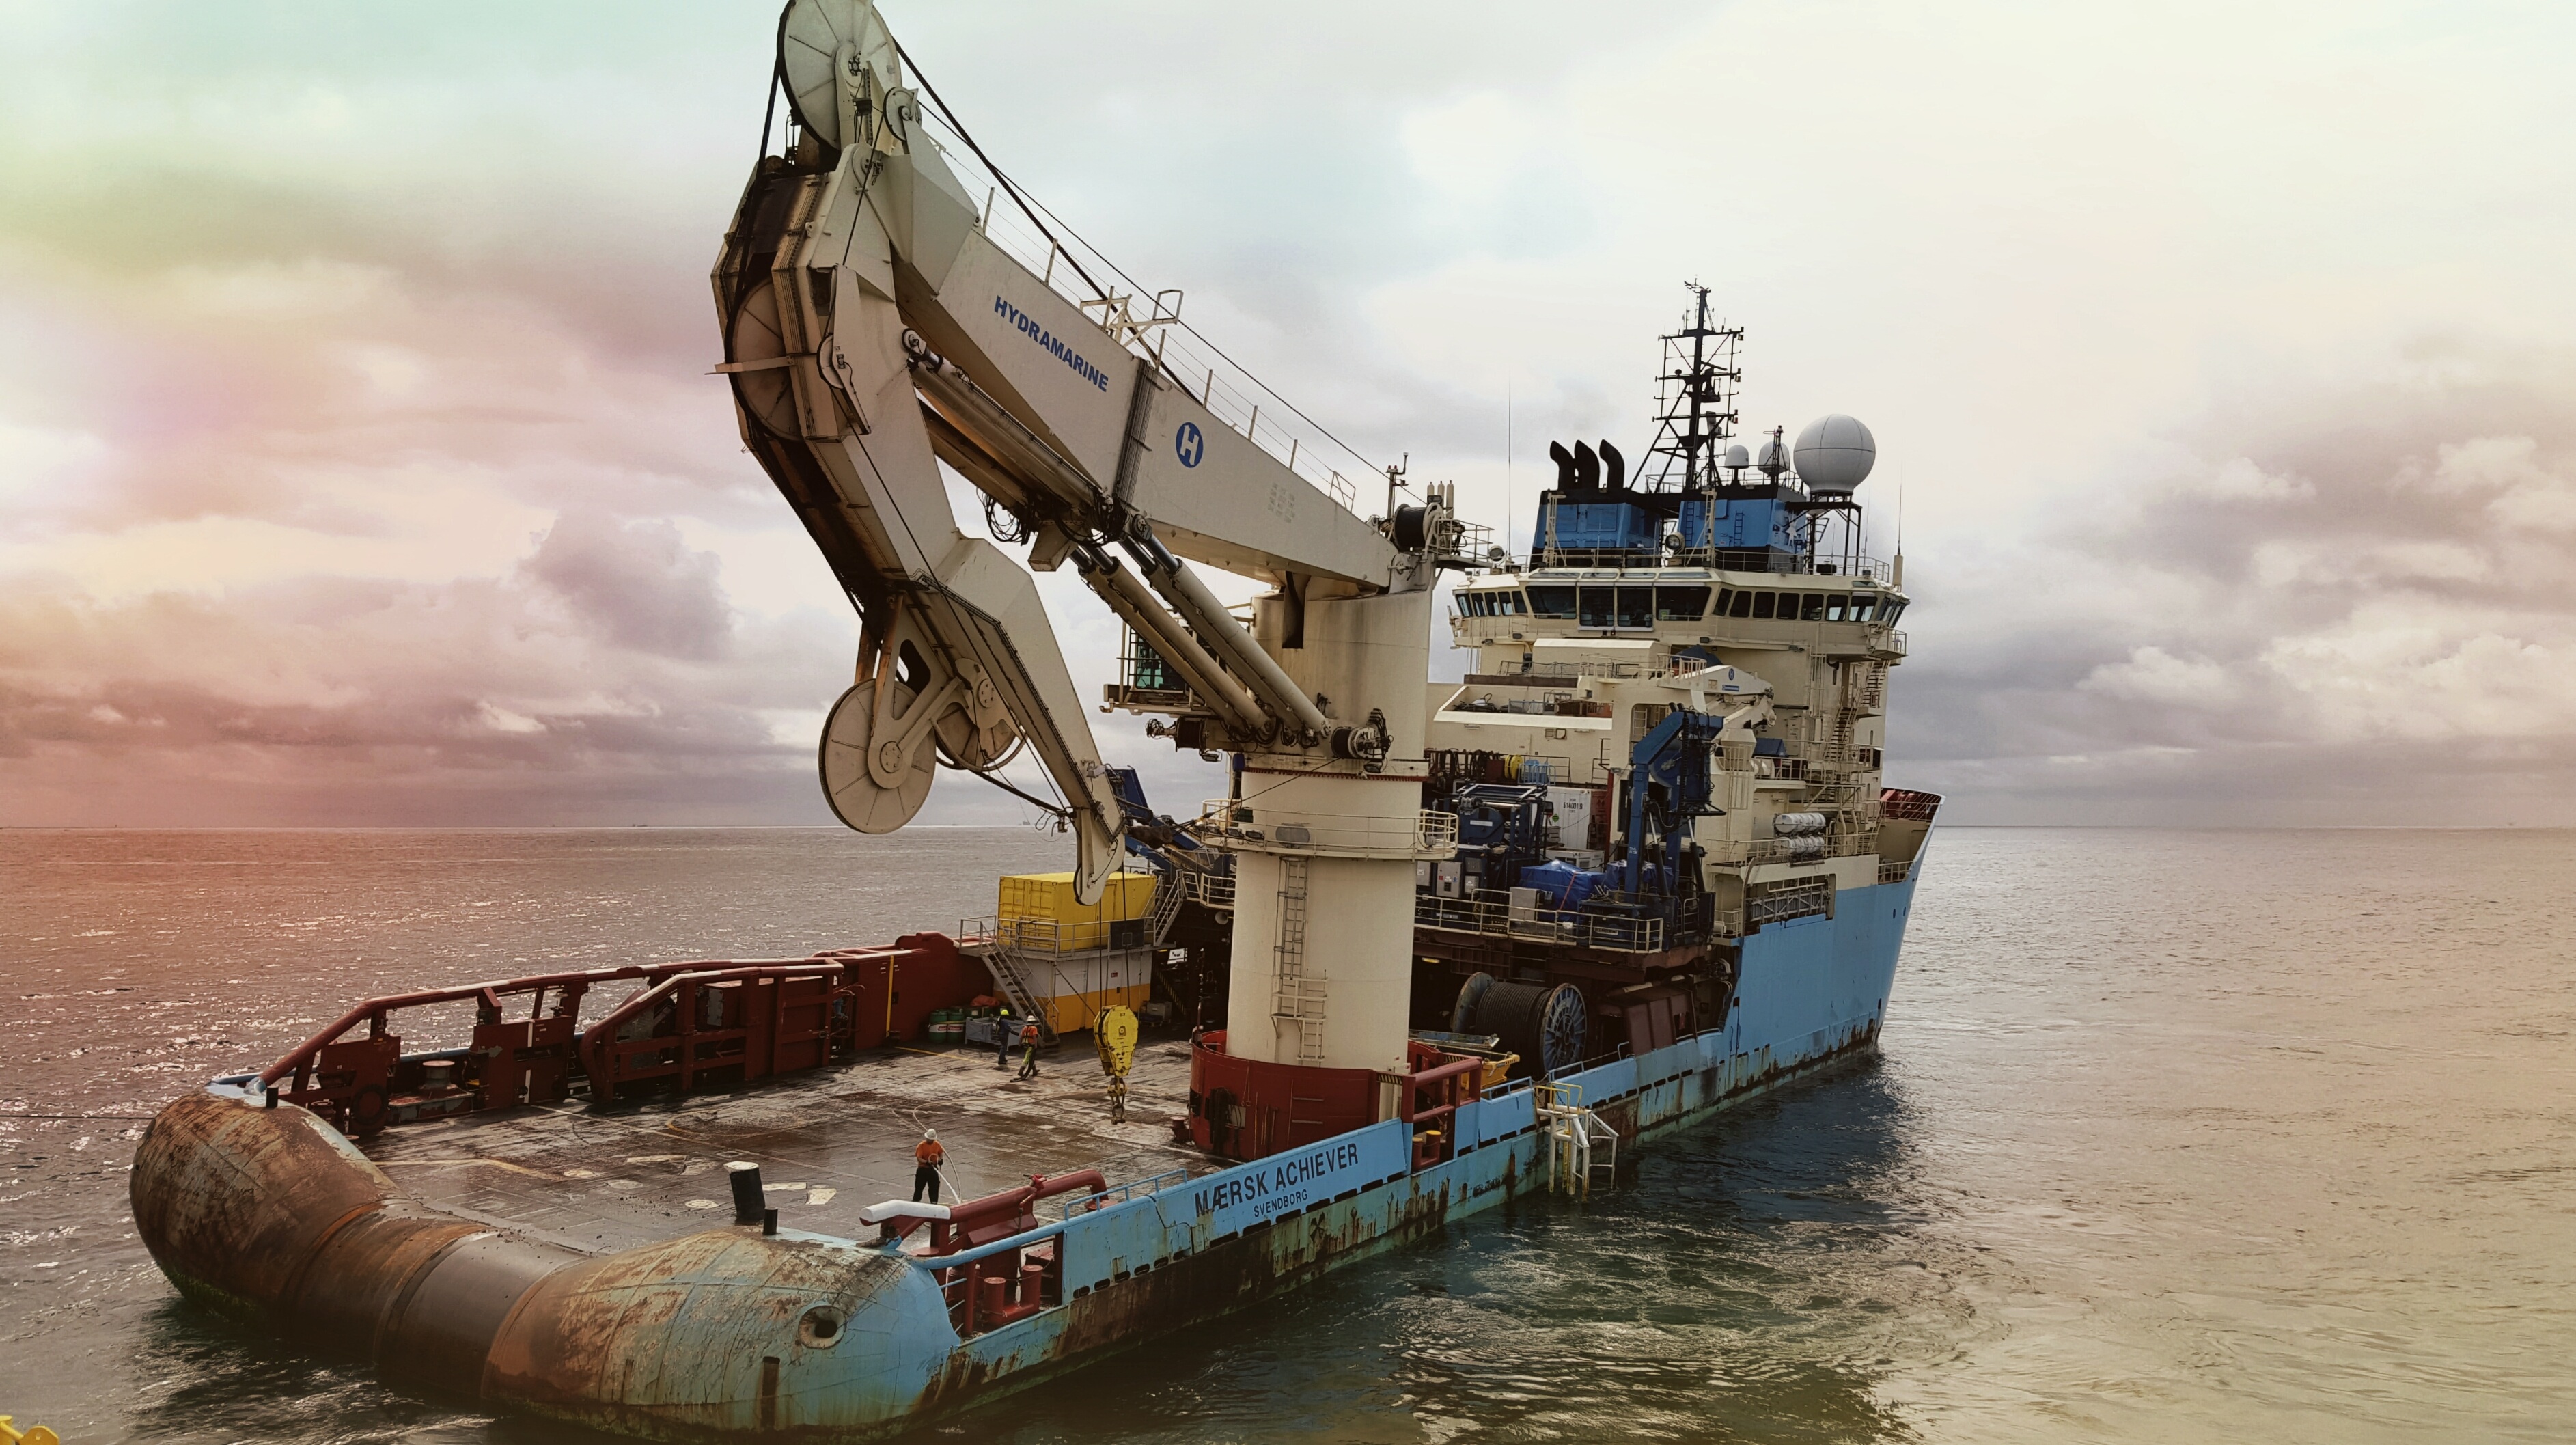
sea, water, ocean, boat, ship, vessel, vehicle, machine, waterway, shipping container, sail, shipping, tugboat, watercraft, shipwreck, fishing vessel, dredging, freight transport, bulk carrier